Kexby, Lincolnshire

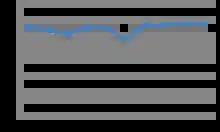
Total Population of Kexby Civil Parish, Lincolnshire, as reported by the Census of Population from 1881 to 2011.

Since 1881, the population of Kexby has remained relatively steady, never exceeding a total of 350. Unlike a majority of villages in the UK, Kexby seems to be unaffected by the events of World War 1. The population only decreased by 5 between 1911 and 1921, from 325 to 320. As of 2011, the total population of Kexby is 340. The age range in the population of Kexby is quite diverse; the census data for 2011 highlights this. The most populous age ranges seems to be from 40 to 49 and 60–69, but for a village like Kexby there also seems to be a healthy proportion of other younger and older generations.